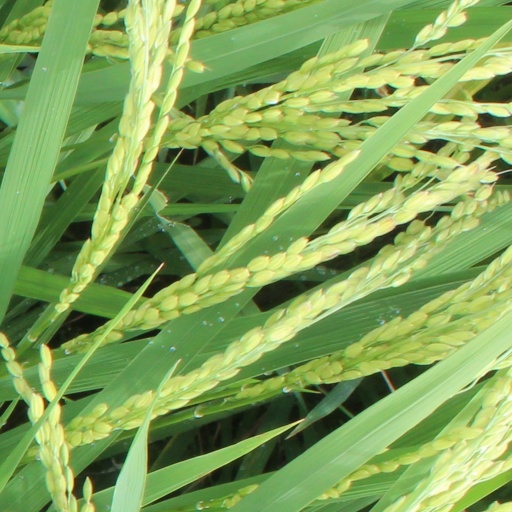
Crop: rice